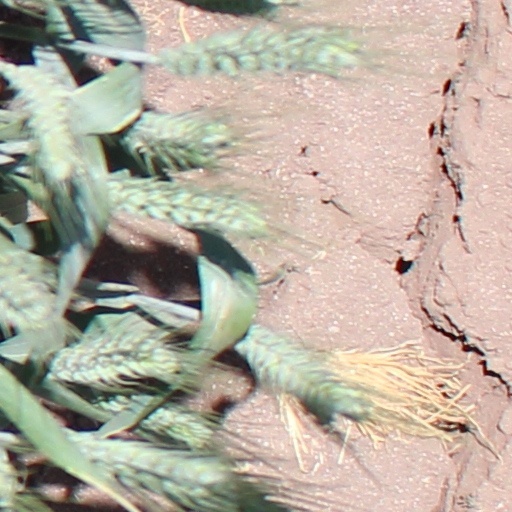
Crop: wheat